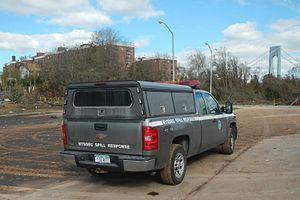
Le Silverado est le nom de la dernière gamme de pick-ups Chevrolet, il est aussi vendu par la marque GMC sous le nom de Sierra.